Martin Tyler

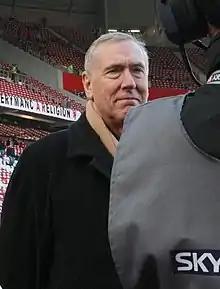
Tyler before the Manchester derby at Old Trafford in February 2008

It was the frustration of playing second fiddle that saw Tyler search for new opportunities and, despite his own reluctance, he signed a deal with British Satellite Broadcasting's Sports Channel in 1990 at the urging of his agent John Hockey. There he covered live FA Cup games, England internationals and the Scottish League. Tyler's voice was still heard on ITV for another two years as they carried the commentaries he provided for the Football League's overseas broadcasts. British Satellite Broadcasting's merger with Sky meant the Sports Channel became Sky Sports in 1991. He then led the Sky commentary team, spearheading the network's coverage of the FA Premier League from its inception in 1992 until the conclusion of the 2022–23 season.